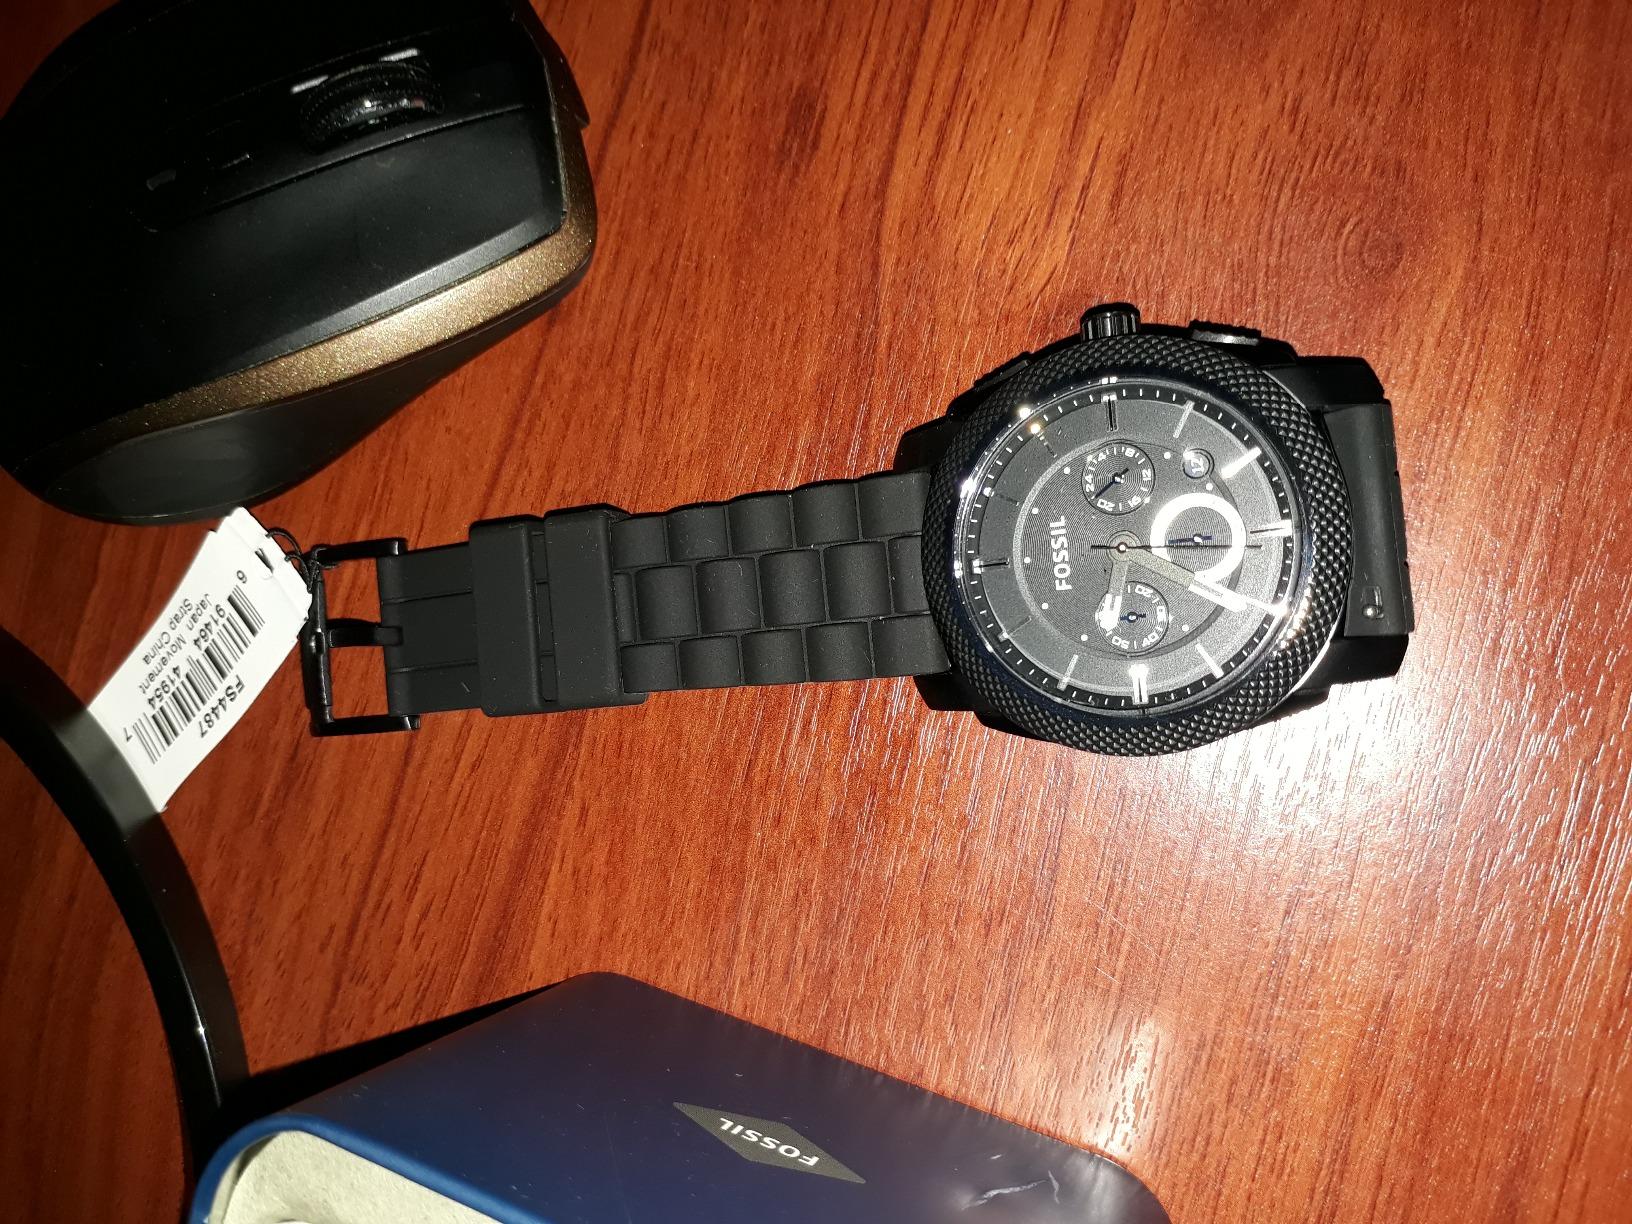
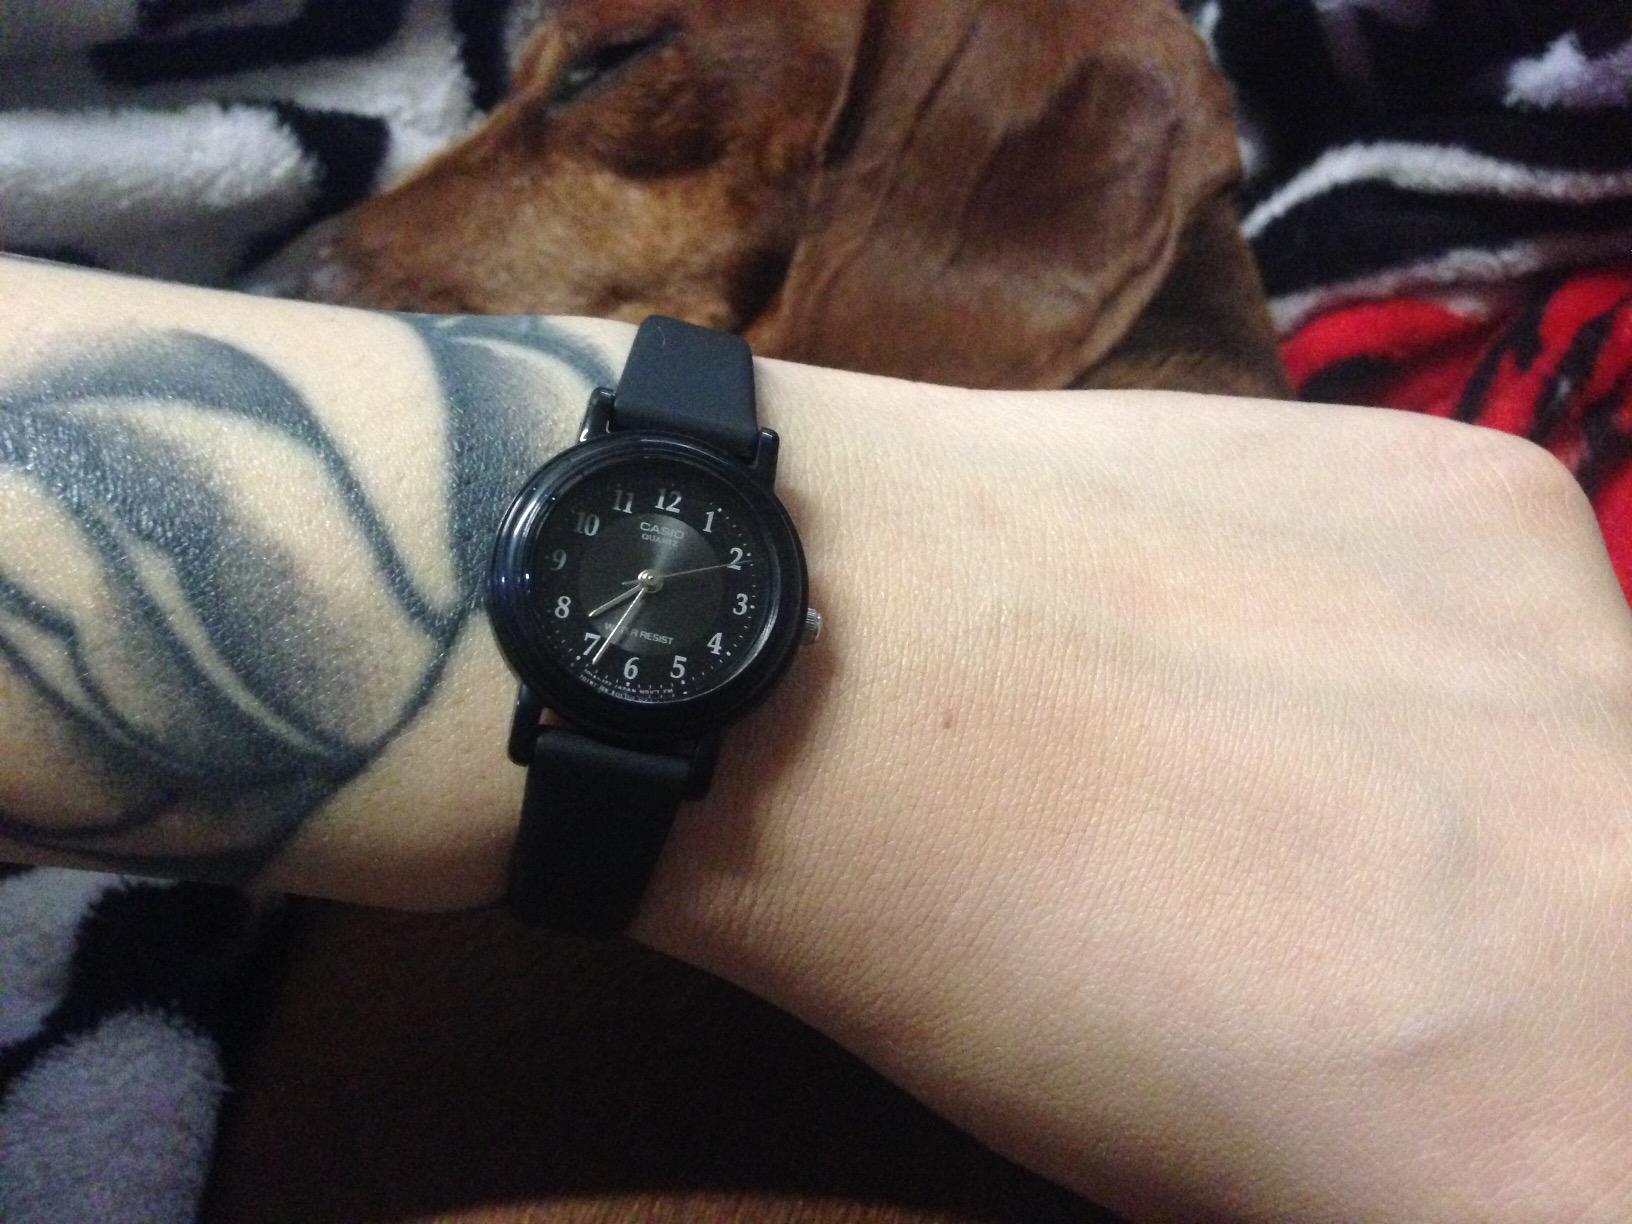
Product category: accessories_watch
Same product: no